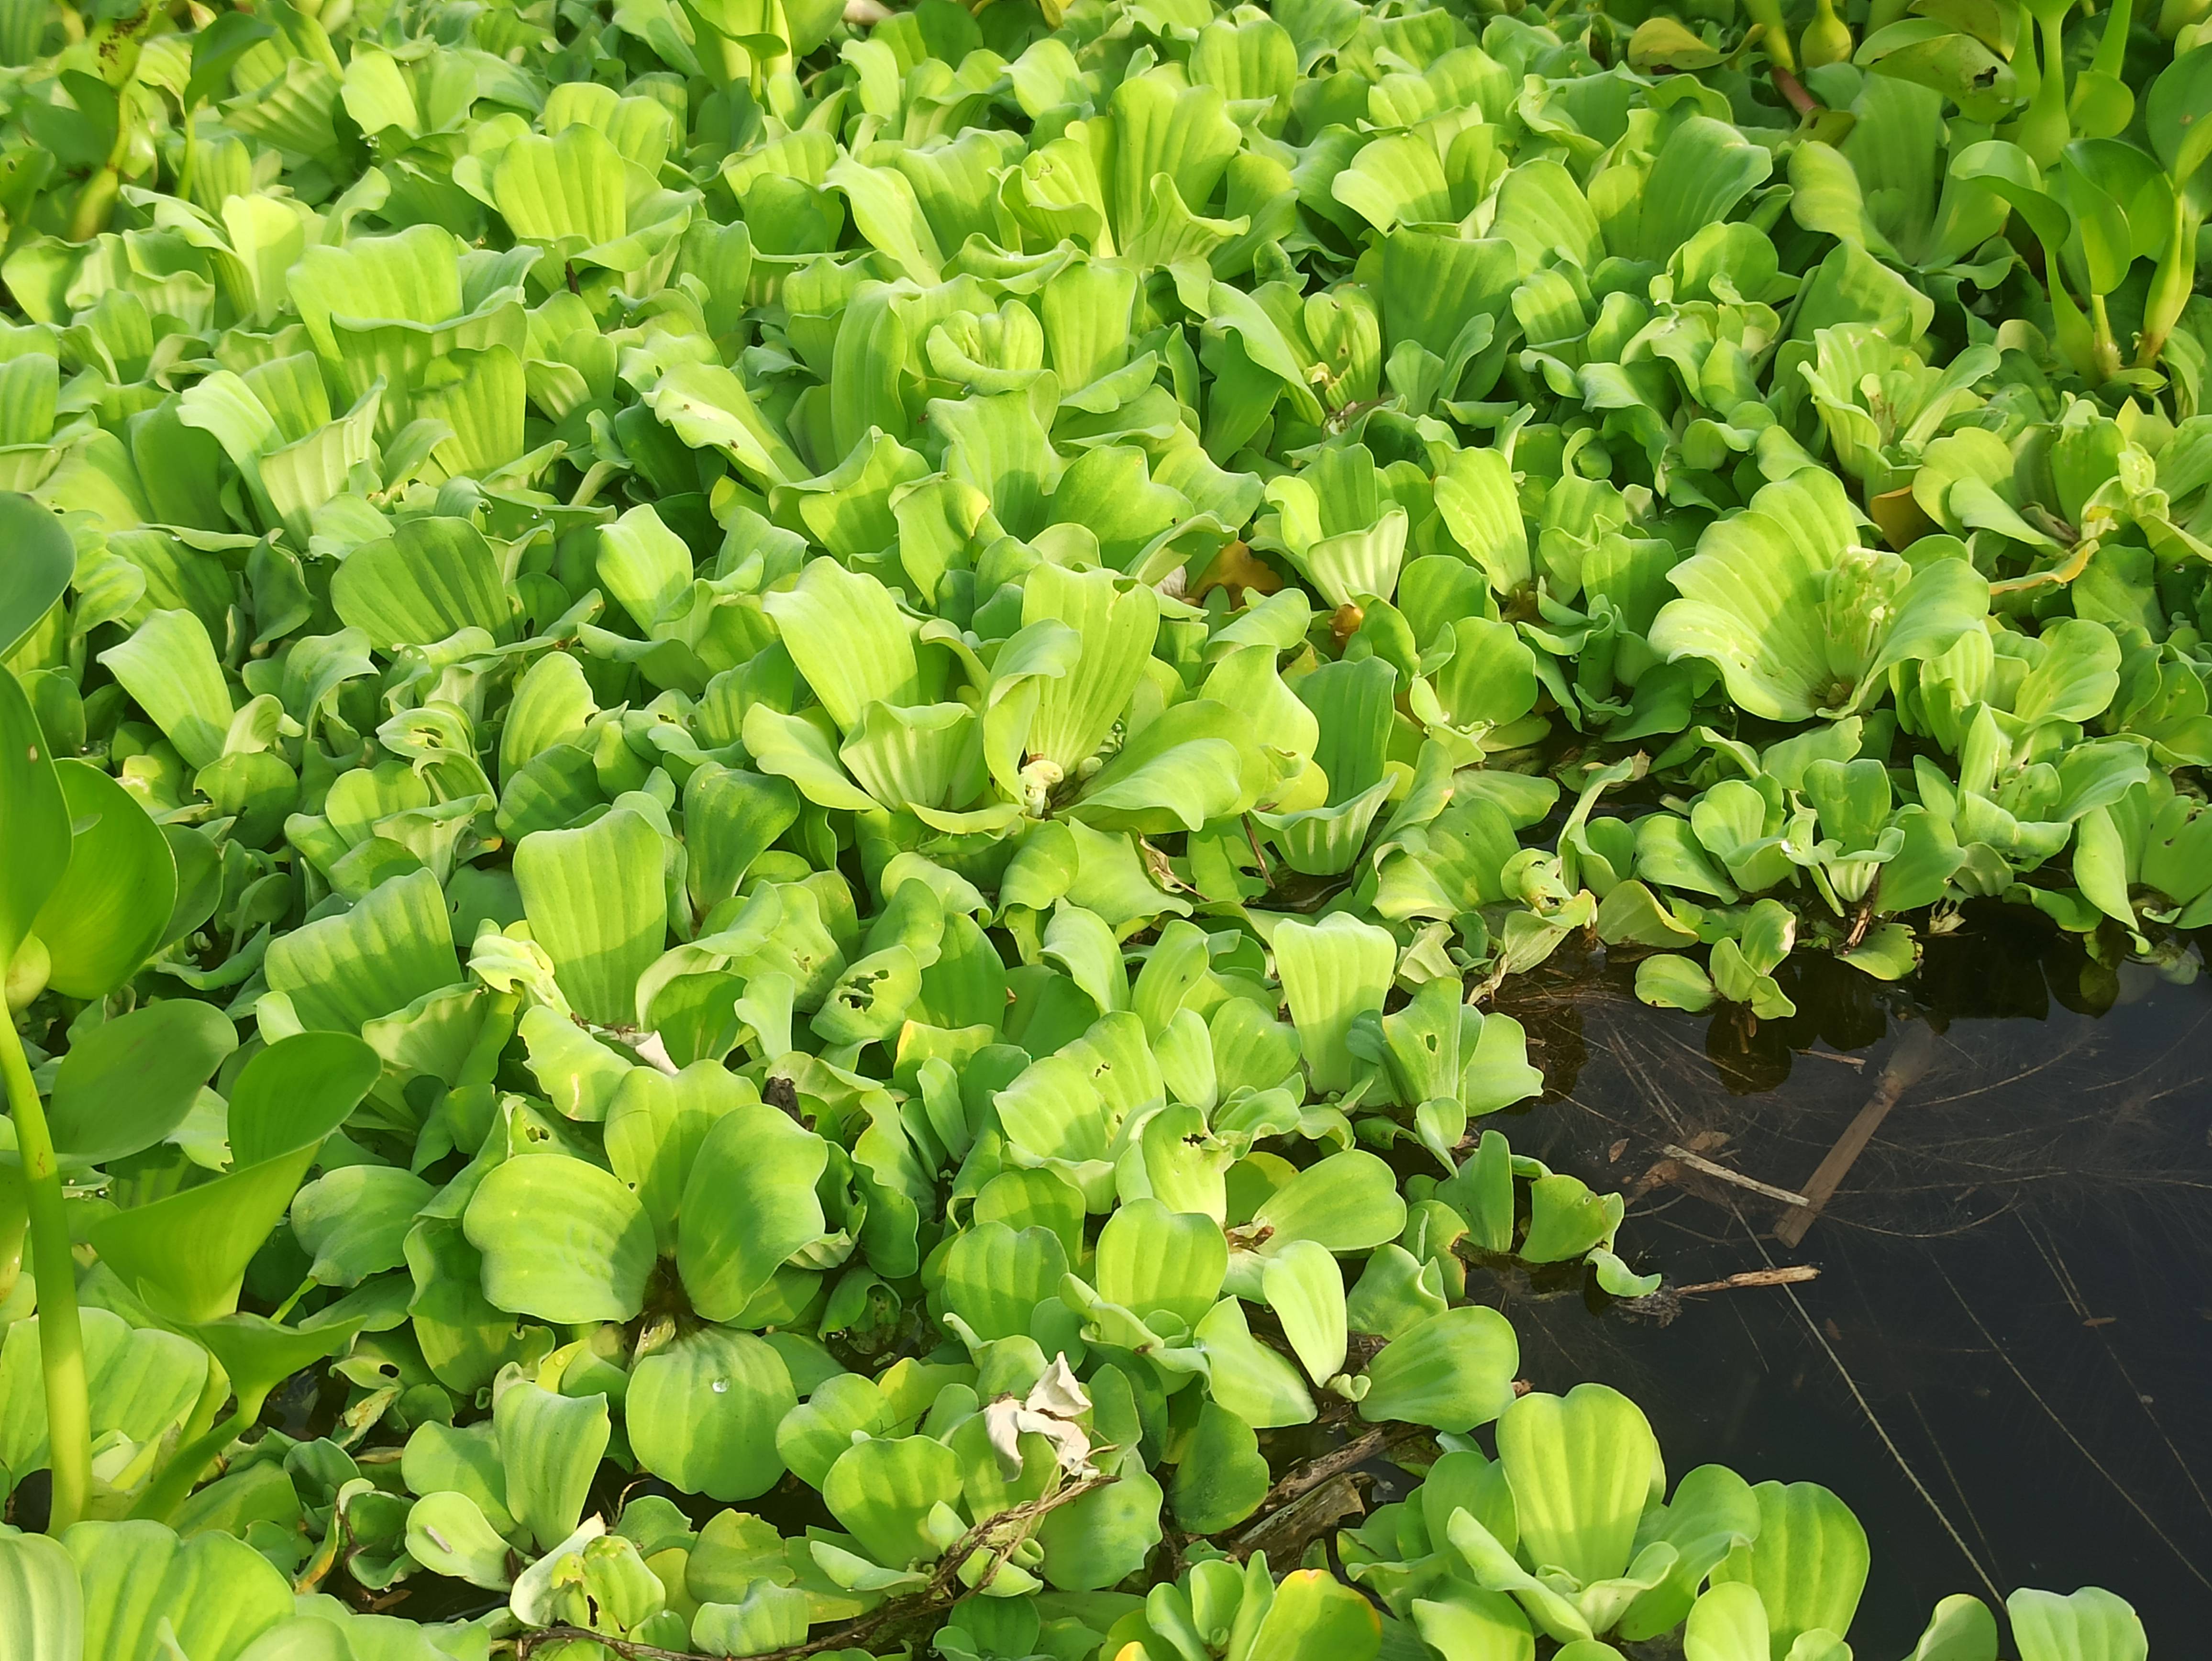
Species: Water Lettuce (Pistia stratiotes)